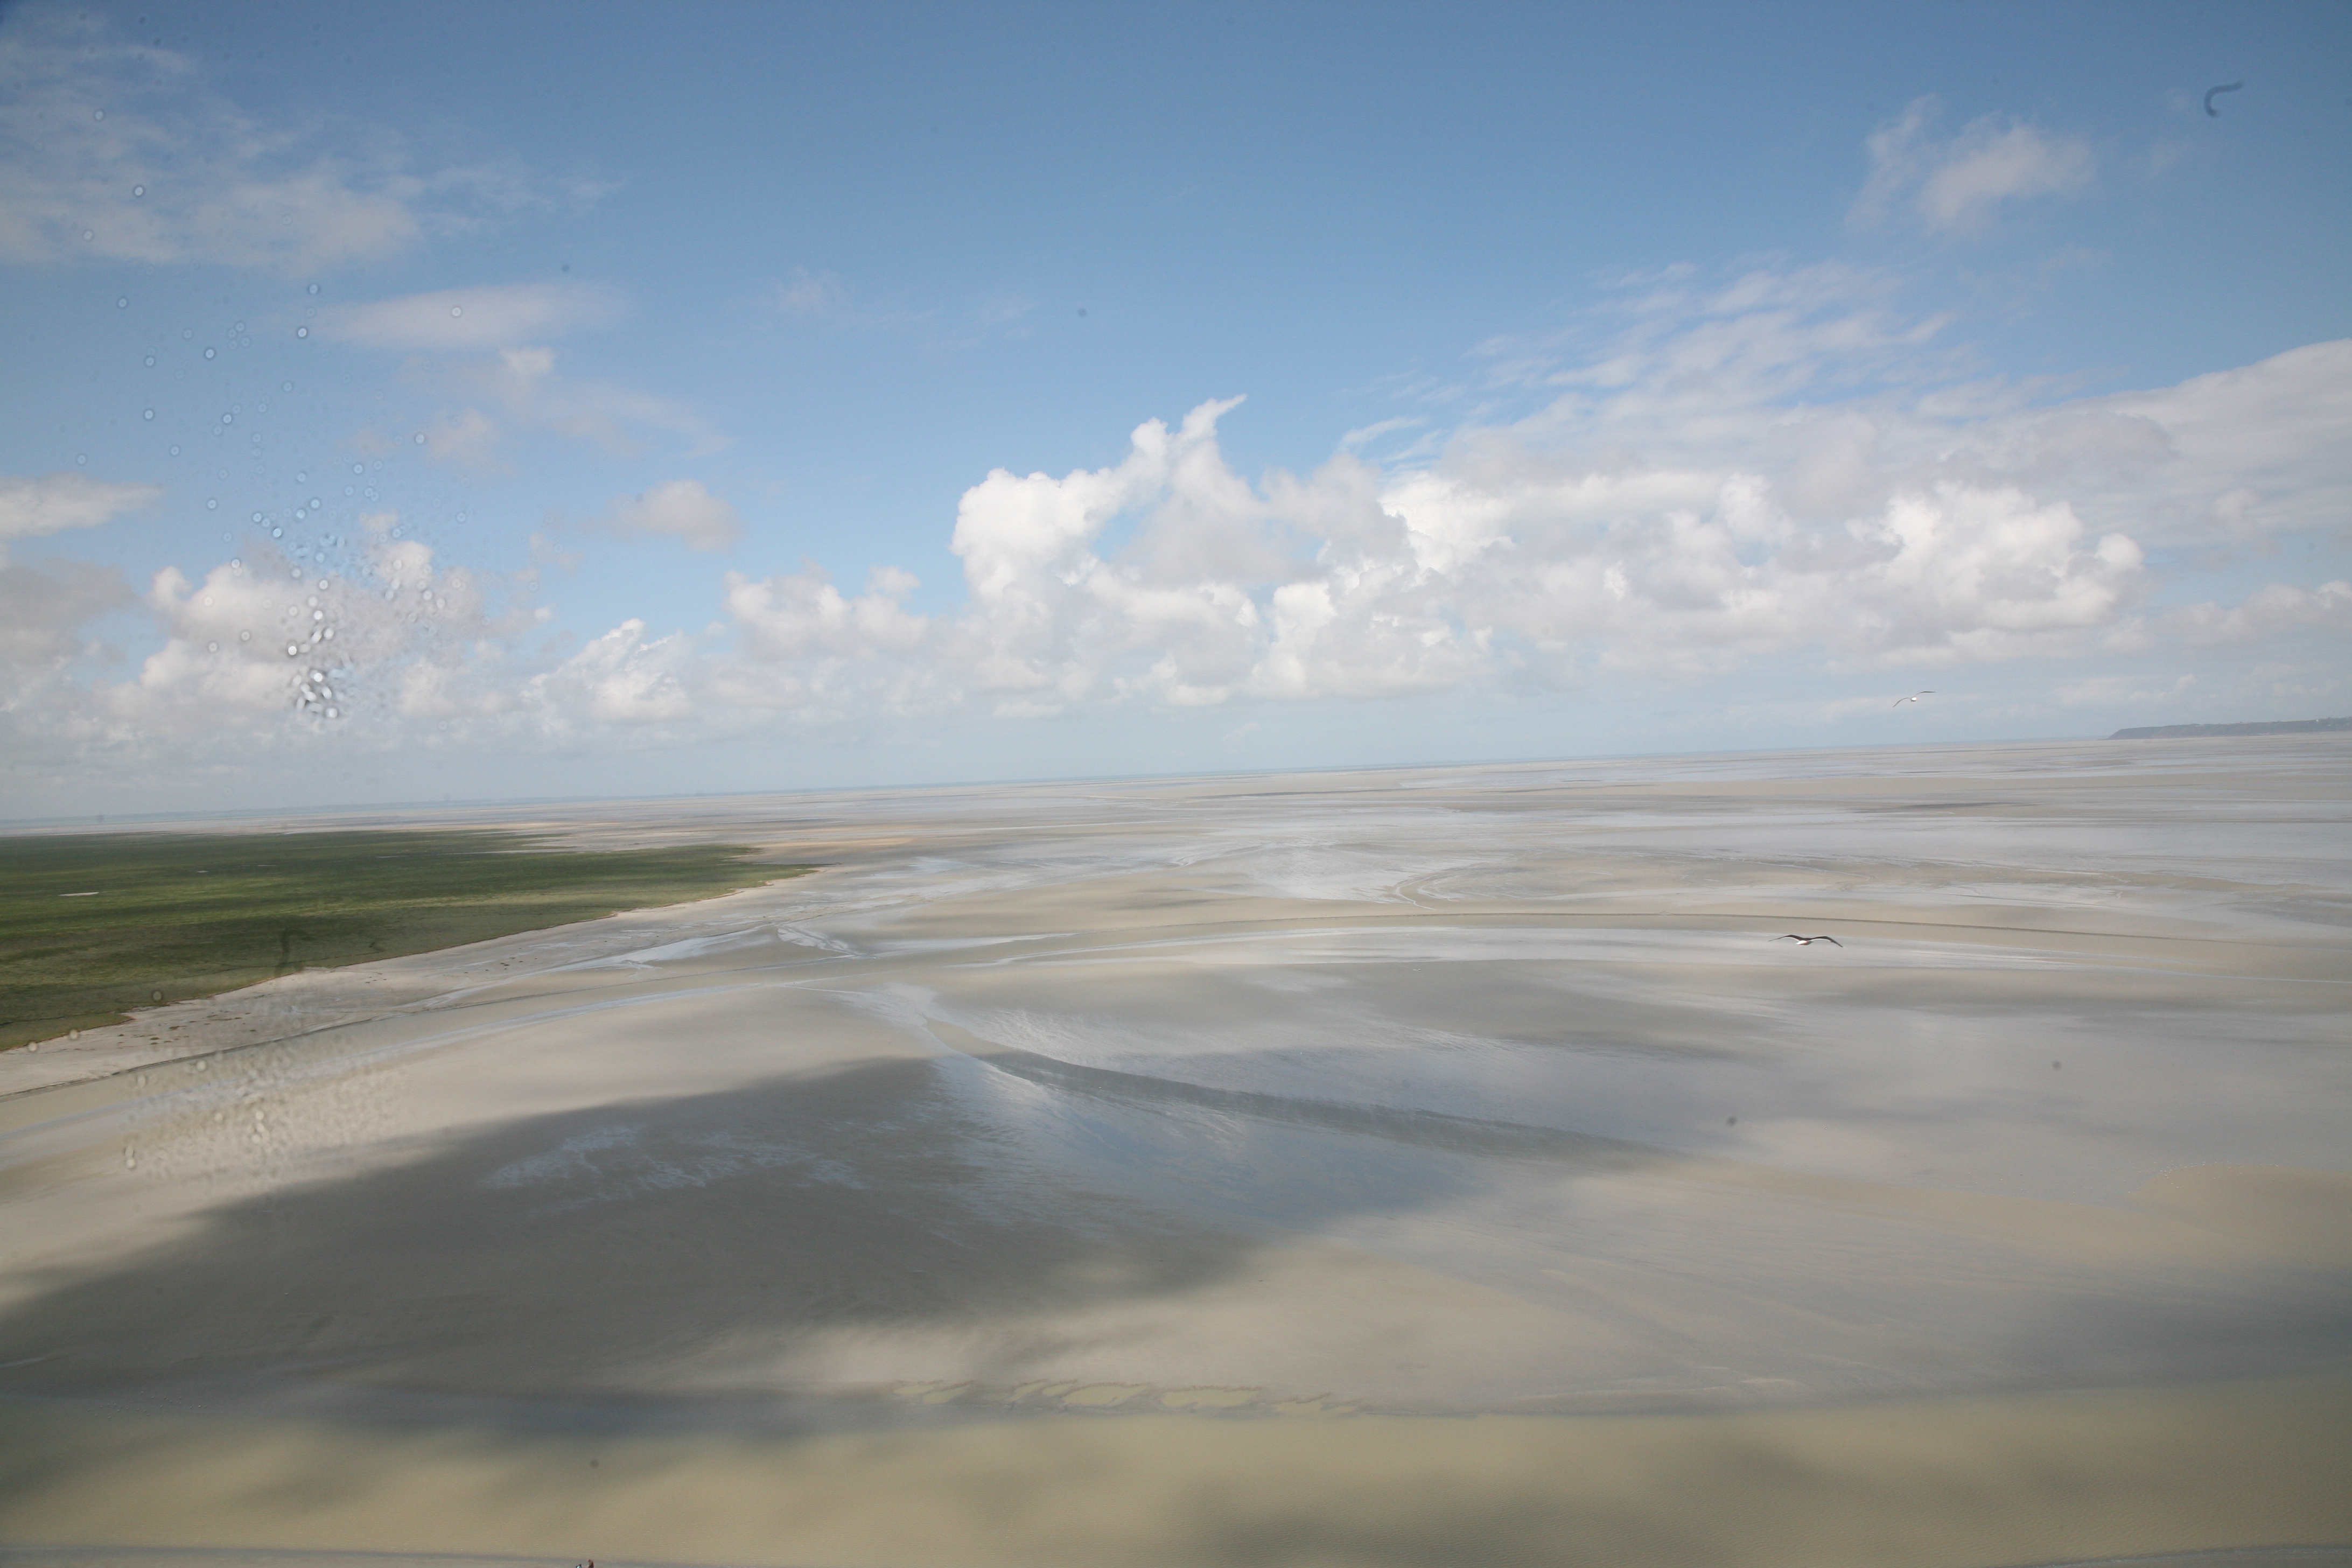
beach, sea, coast, sand, ocean, horizon, cloud, sky, sunlight, morning, shore, wave, dawn, reflection, bay, material, body of water, nuage, nube, normandy, habitat, normandie, montsaintmichel, manche, saintmichaelsmount, mudflat, natural environment, atmospheric phenomenon, atmosphere of earth, wind wave